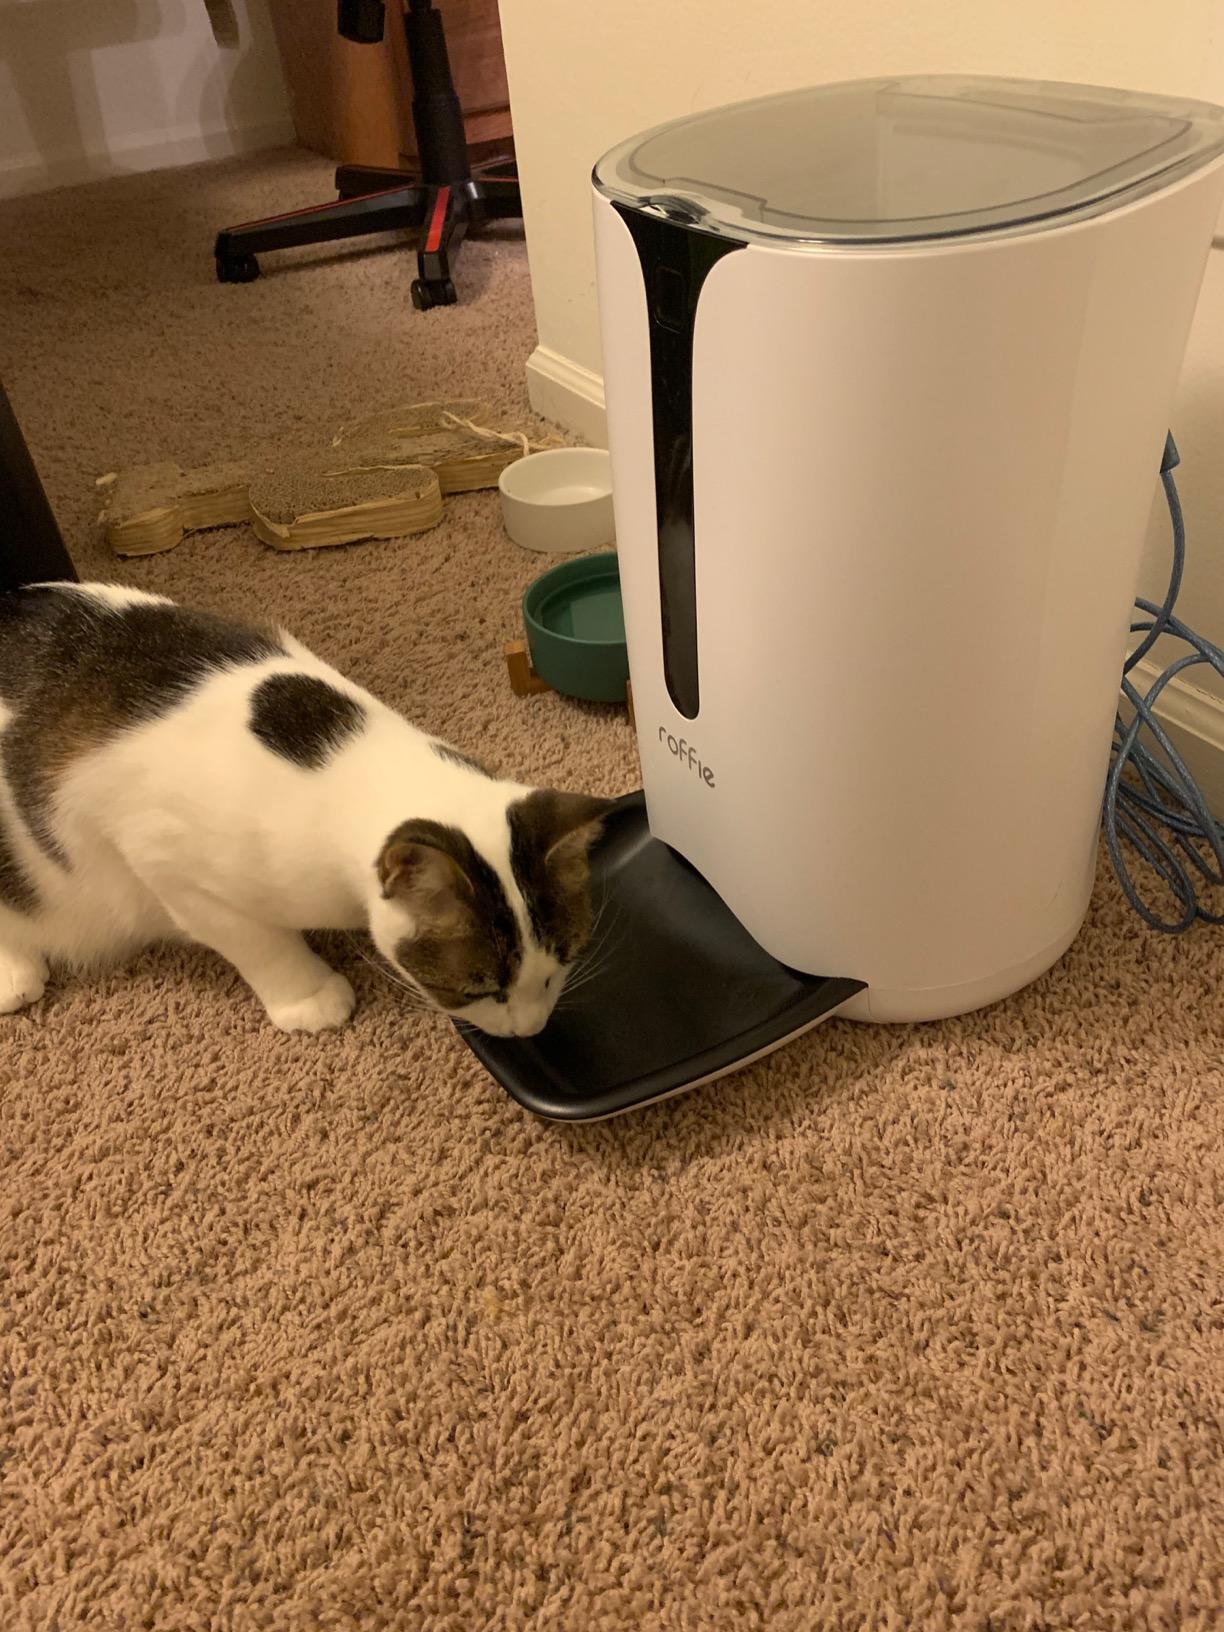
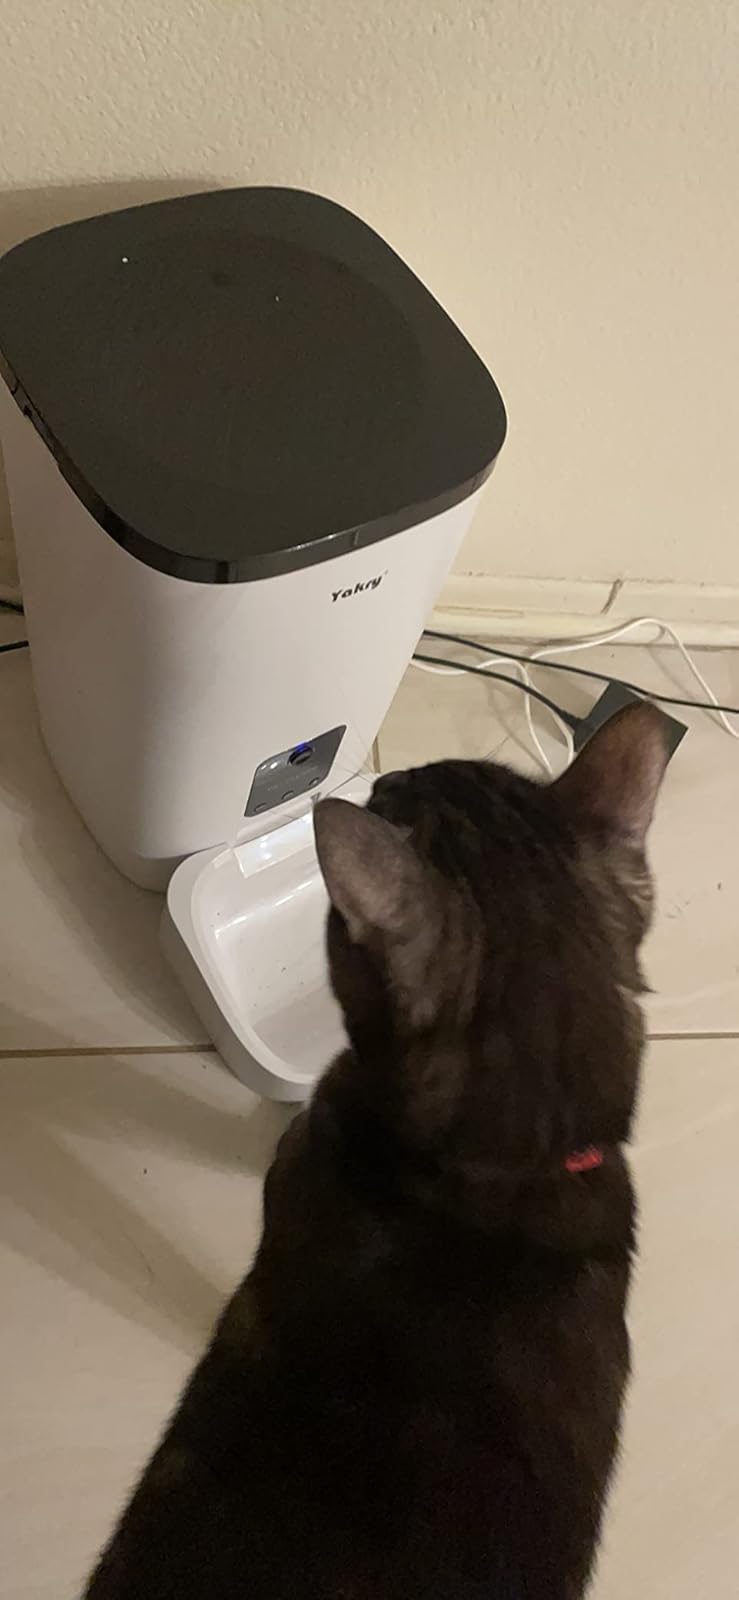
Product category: items_feeder
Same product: no